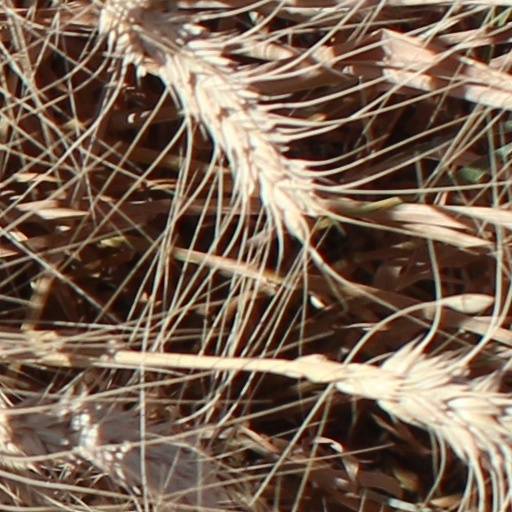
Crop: wheat